December 2023 Mindanao earthquake

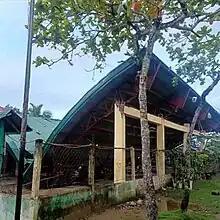
Collapsed building in Hinatuan, Surigao Del Sur

Three deaths were recorded; one in Tagum, one in Barobo and another in Bislig. The deaths were attributed to collapsing concrete walls. Seventy-nine people were injured, including twelve in Davao Region. Additionally, 8,315 houses were partially damaged, and 390 were destroyed, costing ₱44 million (US$810,000). Total damage was estimated to be worth ₱ (US$). At least 399,765 people from 100,174 families were affected, including 100,533 residents who were left homeless, while Surigao del Sur governor Alexander Pimentel ordered the suspension of classes in the affected areas until December 6 and cancelled all Christmas parties in government offices to encourage donations instead.